Megyn Kelly Today

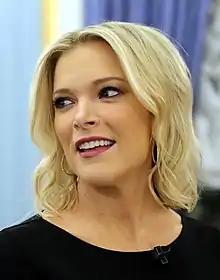
Megyn Kelly in Russia in March 2018

After it was announced in January 2017 that former Fox News anchor Megyn Kelly would move to NBC News and host a new daytime program, "The New York Times" reported on January 27, 2017, that NBC was planning to discontinue "Today's Take", and schedule Kelly's new show at either 9 or 10 a.m. (either replacing "Today's Take" in its former timeslot, or in the latter scenario, displacing "Today with Kathie Lee and Hoda" to 9). It was reported that NBC staff had not yet determined whether Kelly's new program would be branded as part of "Today" or as a stand-alone program.